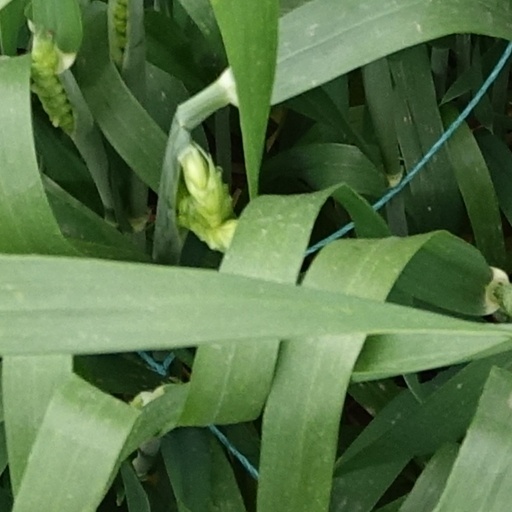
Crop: wheat